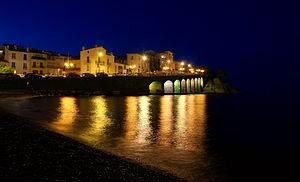
Banyuls sur mer (France)
Banyuls-sur-Mer est une commune française, située dans le département des Pyrénées-Orientales en région Occitanie et dans l'arrondissement de Céret. Deuxième station balnéaire la plus méridionale de France métropolitaine, Banyuls-sur-Mer est fréquentée en toutes saisons. Elle groupe autour de sa baie la vieille ville, le port, une plage et une jetée prenant appui sur un îlot rocheux : l'île Grosse où se trouve le monument aux morts de 1914-1918, œuvre du sculpteur Aristide Maillol. Ses habitants sont appelés les Banyulencs et les Banyulencques. La ville donne son nom à la région viticole du banyuls.